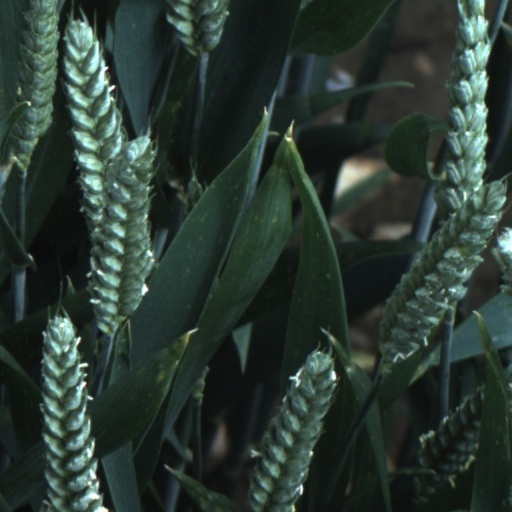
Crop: wheat